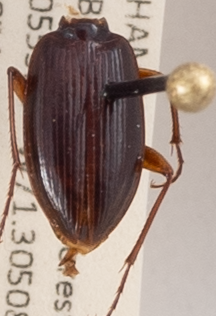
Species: Synuchus impunctatus
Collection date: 2022-08-03
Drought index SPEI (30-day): -0.54
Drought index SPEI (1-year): -0.9
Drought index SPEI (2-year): -1.69